Remote sensing in geology

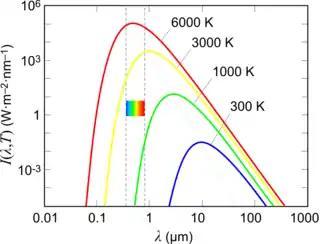
Thermal emission according to Planck's Law. The Sun is approximately 6000K in surface temperature and the emission peaks at visible light. The Earth, approximated to 300K also emit non-visible radiation.

In remote sensing, the electromagnetic radiation acts as the information carrier, with a distance of tens to thousands of kilometers distance between the sensor and the target. Proximal Sensing is a similar idea but often refer to laboratory and field measurements, instead of images showing a large spatial extent. Geophysical methods, for instance Sonar and acoustic methods, shares similar properties with remote sensing but electromagnetic wave is not the sole medium. Geotechnical instrumentations, for example piezometer, tiltmeter and Global Positioning System (GPS), on the other hand, often refer to instruments installed to measure discrete point data, compared to imagery in remote sensing. A suitable sensor sensitive to the particular wavelength region, according to the designated use, is selected and employed to collect the electromagnetic wave reflected or emitted from the target object.